Moruzzo

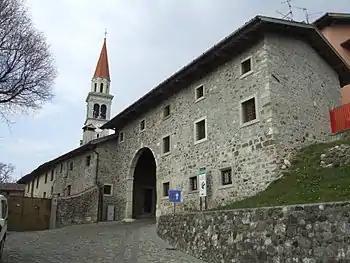
Entrance to the fortified village of Santa Margherita del Gruagno.

Moruzzo is a (municipality) in the Regional decentralization entity of Udine in the Italian region of Friuli-Venezia Giulia, located about northwest of Trieste and about northwest of Udine. As of 31 December 2004, it had a population of 2,240 and an area of .